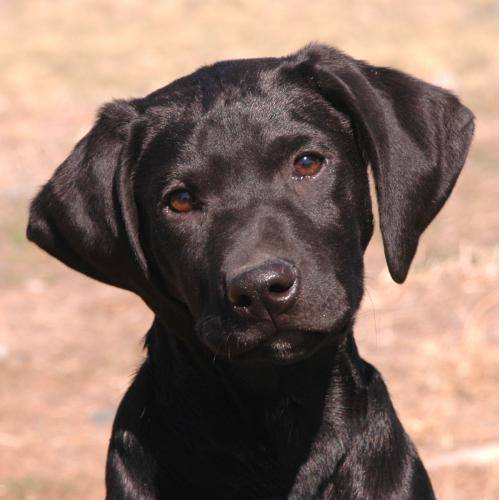
Label: dog